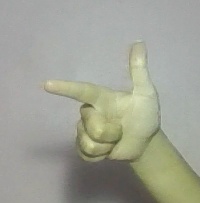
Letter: yaa